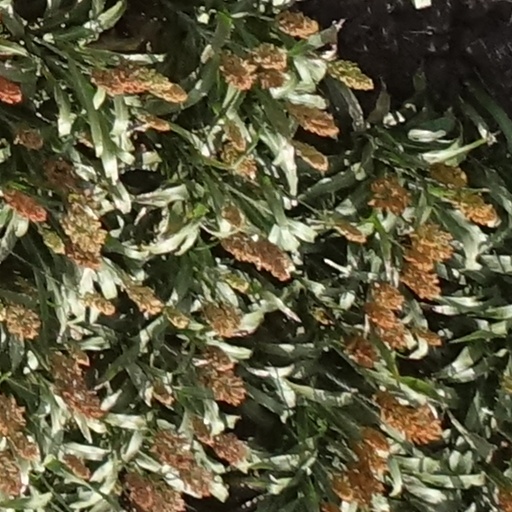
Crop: sorghum